George James Miller

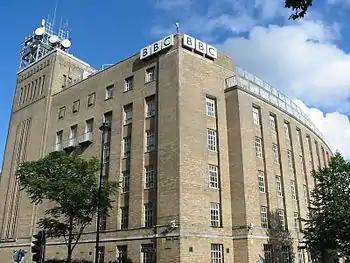
BBC Broadcasting House, Belfast

He was born in Glasgow in 1902 the son of James Miller, architect, and his wife Emilina Henrietta Crichton.